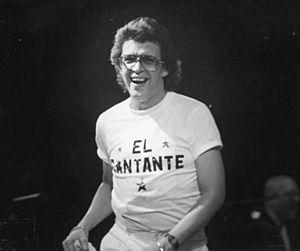
Héctor Lavoe, né Héctor Juan Pérez Martinez à Ponce, était un chanteur de salsa très connu dans les années 1970 et les années 1980.